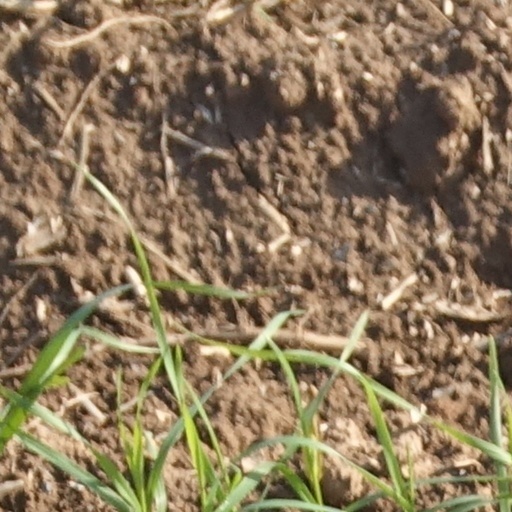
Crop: wheat